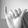
ASL letter: Y